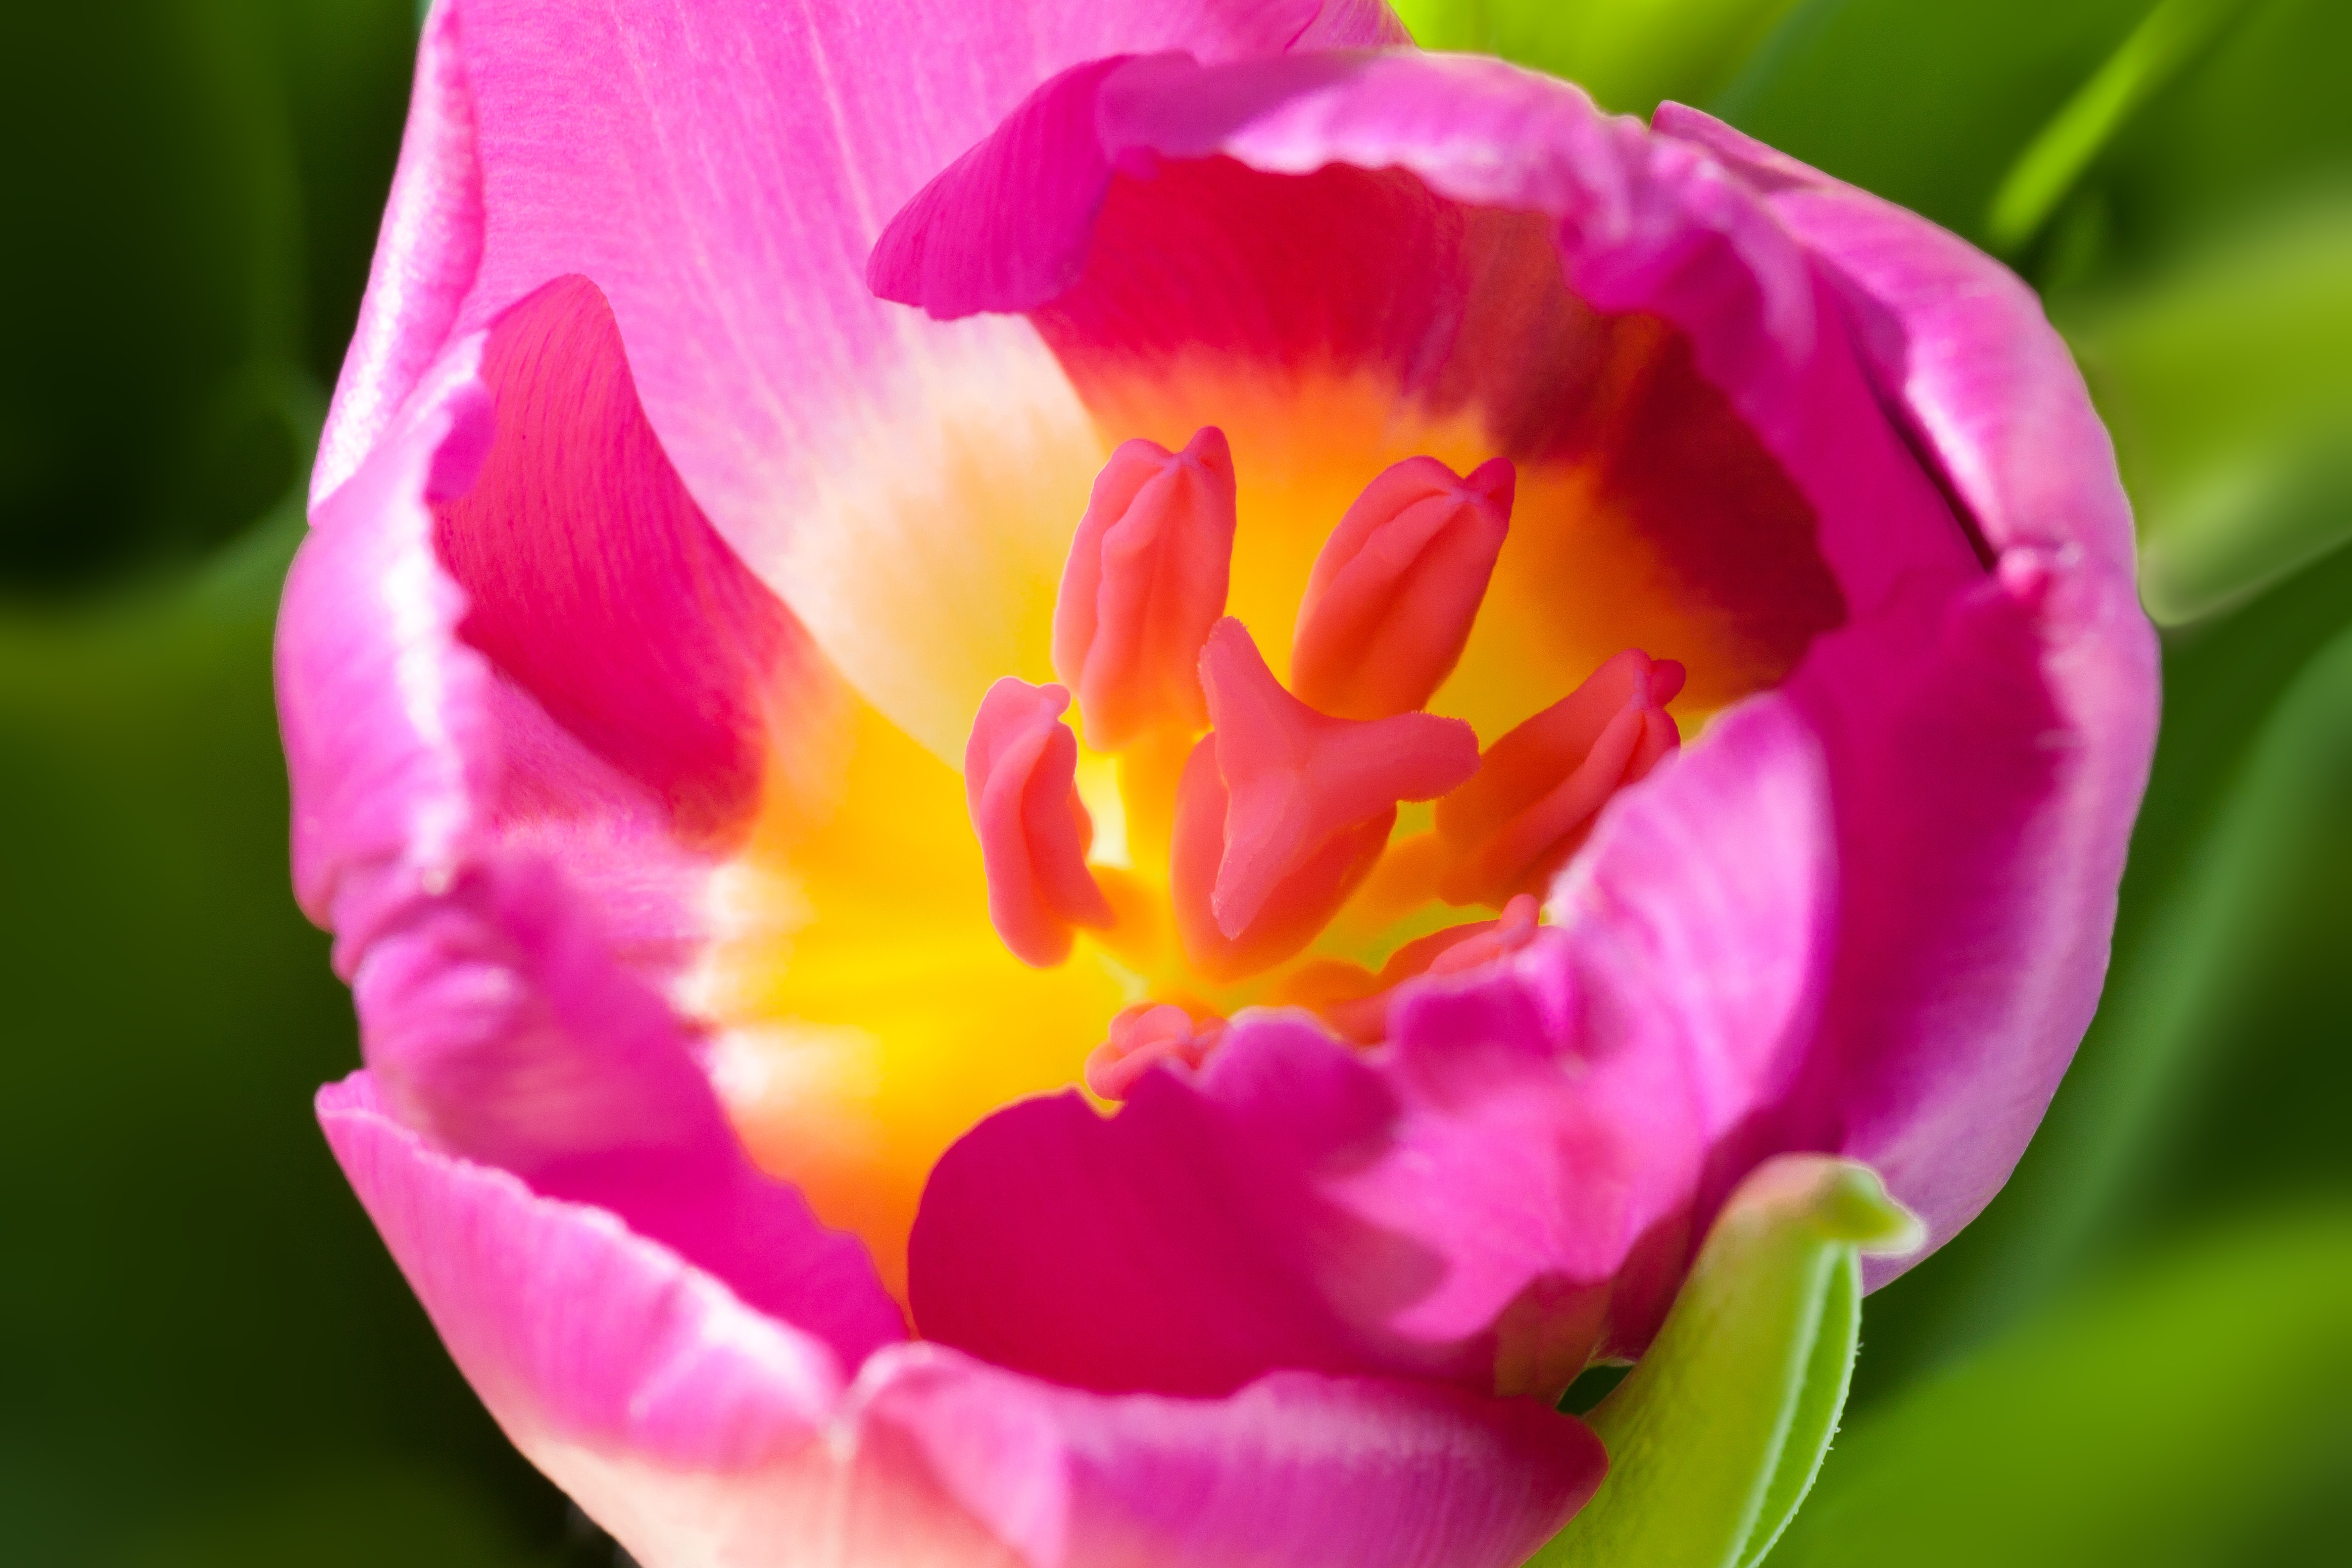
nature, blossom, plant, flower, petal, bloom, tulip, orange, spring, green, stamp, macro, yellow, pink, flora, violet, lily, peony, stamens, macro photography, spring awakening, fr hlingsanfang, flowering plant, schnittblume, lily family, flower bracts, plant stem, land plant